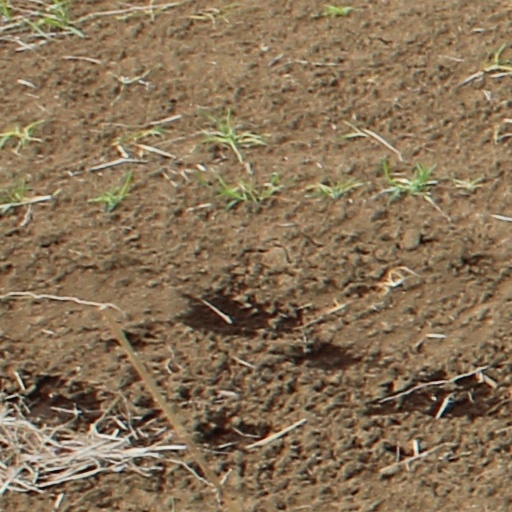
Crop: wheat